Loja, Ecuador

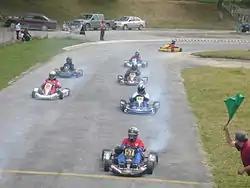
Kartodromo Municipal.

There is a thriving musical scene in Loja, in keeping with the city's reputation. There are numerous small music and salsa clubs, and it is not uncommon to hear Lojanos singing as they go about their day. On Sundays, the local police band performs in the Plaza de Independencia outside of San Sebastian Church.